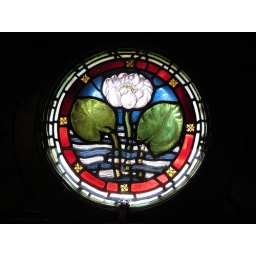
Stain glass window in the main building of Papplewick pumping station.